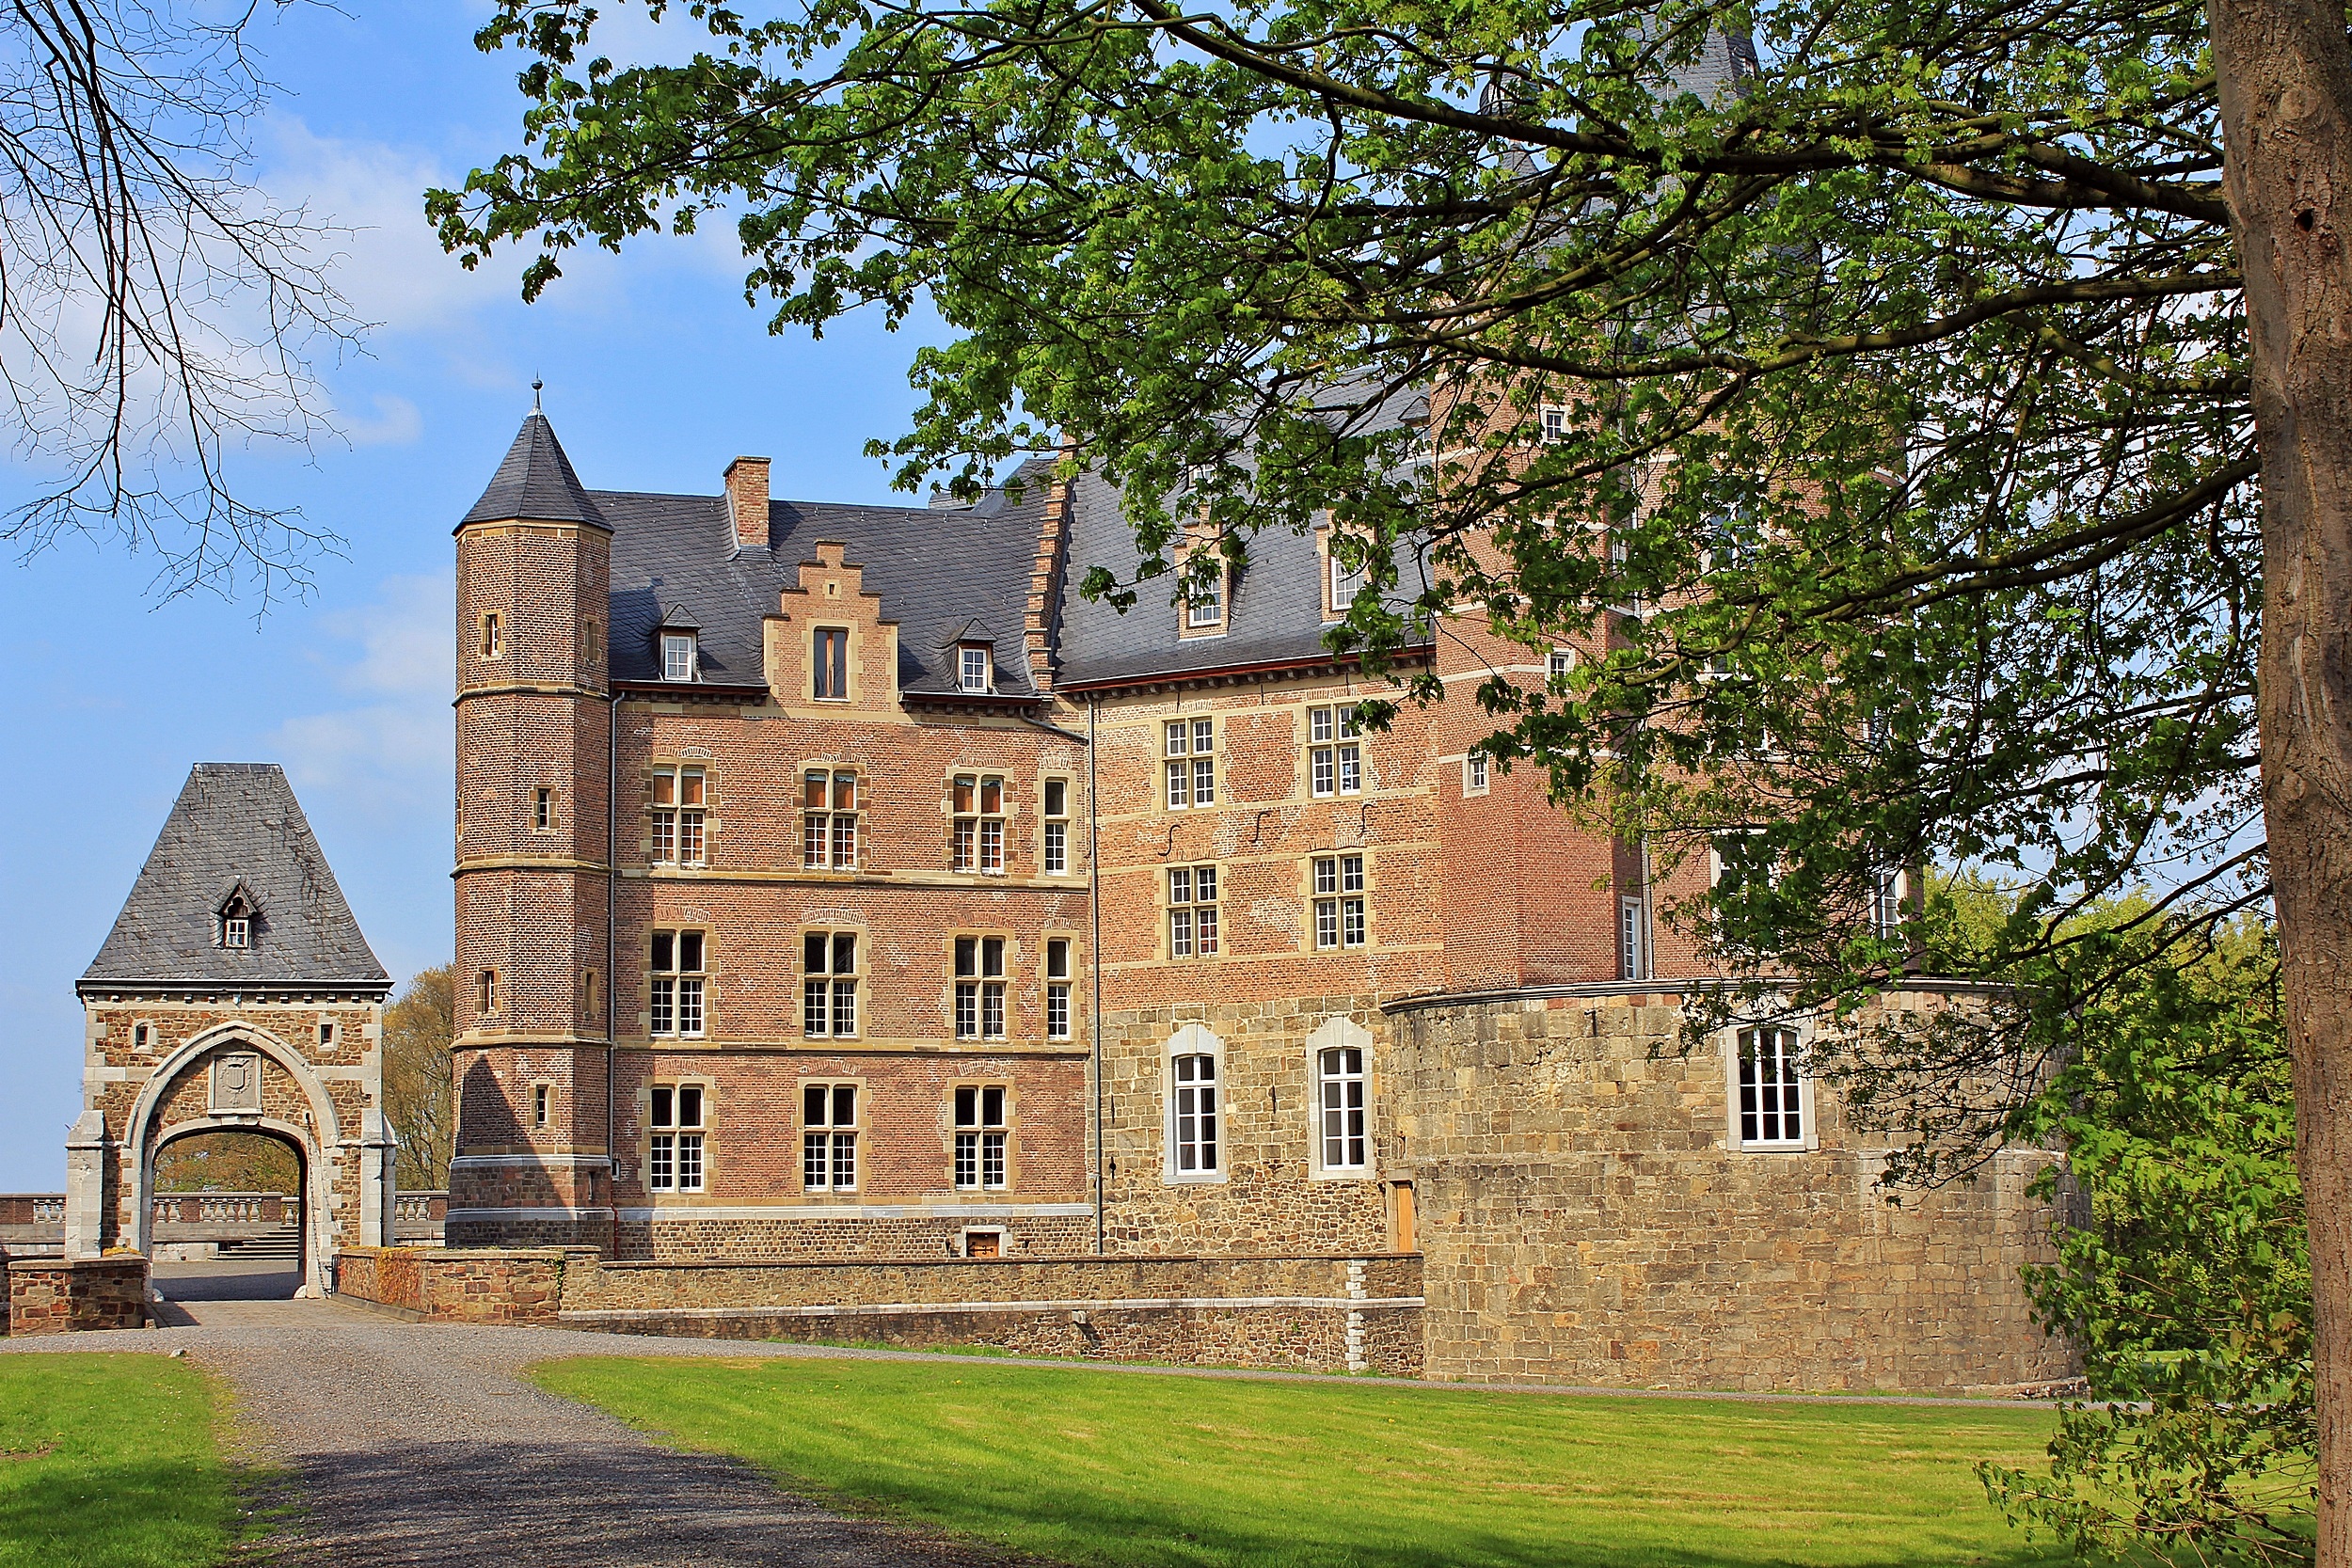
architecture, meadow, mansion, house, building, chateau, old, home, park, castle, property, waterway, trees, estate, manor house, stately home, castle merode, renaissance style, water castle